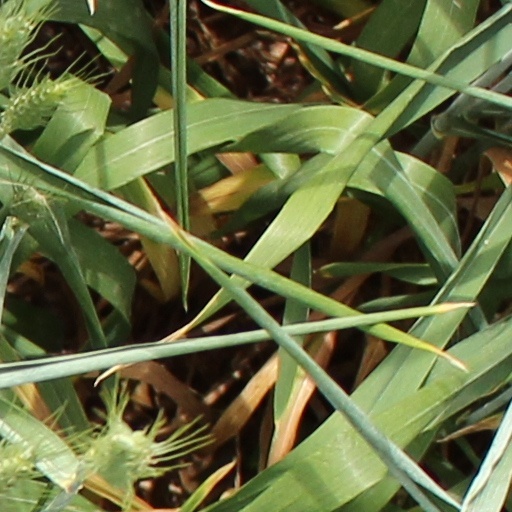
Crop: wheat